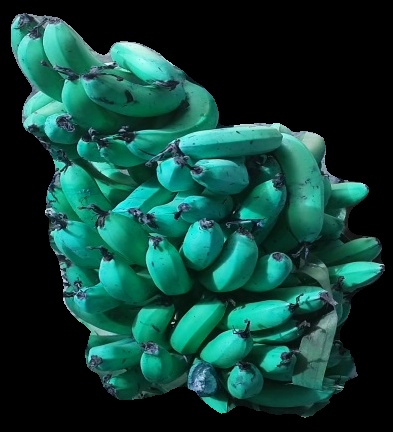
Variety: pachbale
Grade: grade3